Madden NFL 06

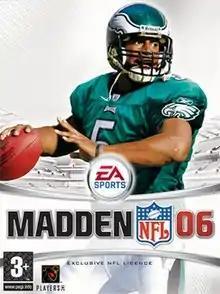
Cover art with Donovan McNabb

Madden NFL 06 is an American football video game released in 2005. It is the 16th installment of the Madden NFL series by EA Sports, named for color commentator John Madden. It is the first Madden game for the PlayStation Portable and Xbox 360 and was a launch game for the 360. Philadelphia Eagles quarterback Donovan McNabb is on the cover.